The Honeydogs

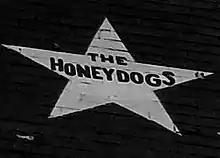
Star honoring the Honeydogs on the outside mural of the Minneapolis nightclub First Avenue

The Honeydogs were honored with a star on the outside mural of the Minneapolis nightclub First Avenue, recognizing performers which have played sold-out shows or have otherwise demonstrated a major contribution to the culture at the iconic venue. Receiving a star "might be the most prestigious public honor an artist can receive in Minneapolis," according to journalist Steve Marsh.